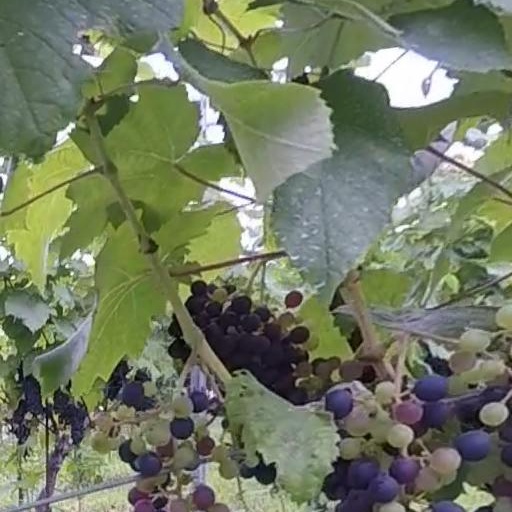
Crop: grape